Eliza Clark Garrett

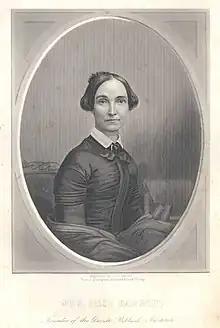
An 1858 engraving of Garrett, based on an earlier photograph

Eliza Clark Garrett (March 5, 1805 – November 24, 1855) was an American educator and philanthropist. She played an important role in the early history of Chicago, founding the Garrett Bible Institute and contributing to the education of women.